Crypto.com Arena

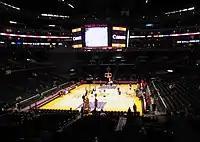
During a Lakers pre-game warm-up prior to the installation of the new scoreboard, and after the implementation of a new lighting system

The arena has been referred to as "the deal that almost wasn't." Long before construction broke ground, plans for the arena were negotiated between elected city officials and real estate developers Edward P. Roski of Majestic Realty and Philip Anschutz. Roski and Anschutz had acquired the Los Angeles Kings in 1995 and in 1996 began looking for a new home for their team, which then played at the Great Western Forum in Inglewood.